Brian Lamb

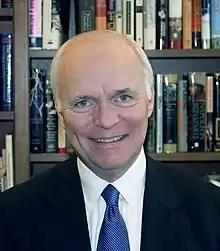
Lamb in 2012

Brian Patrick Lamb (born October 9, 1941) is an American journalist. He is the founder, executive chairman, and the now-retired CEO of C-SPAN, an American cable network that provides coverage of the U.S. House of Representatives and U.S. Senate as well as other public affairs events. In 2007, Lamb was awarded Presidential Medal of Freedom by President George W. Bush and received the National Humanities Medal the following year.